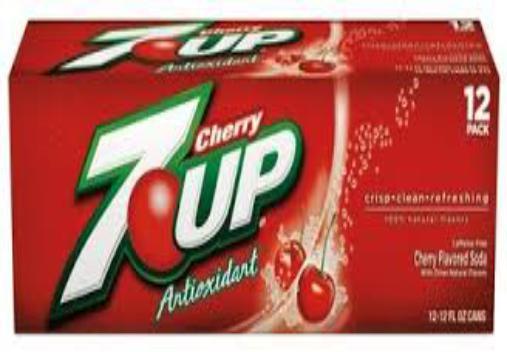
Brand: Cherry 7Up
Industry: Food